National Museum of African American History and Culture

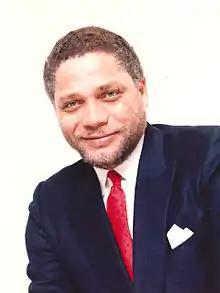
Rep. Mickey Leland, an early supporter of federal legislation for a black history museum

"Field to Factory" encouraged Mack to continue pursuing a museum. In 1987 and 1988, NCEED began lining up support among black members of Congress for legislation that would establish an independent African-American national history museum in Washington, D.C. But NCEED ran into opposition from the African American Museum Association (AAMA), an umbrella group that represented small local African-American art, cultural, and history museums across the United States. John Kinard, president of the AAMA and co-founder of the Anacostia Community Museum (which became part of the Smithsonian in 1967), opposed NCEED's effort. Kinard argued that a national museum would consume donor dollars and out-bid local museums for artifacts and trained staff. Kinard and the AAMA instead advocated that Congress establish a $50 million fund to create a national foundation to support local black history museums as a means of mitigating these problems. Others, pointing to the Smithsonian's long history of discrimination against black employees, questioned whether the white-dominated Smithsonian could properly administer an African-American history museum. Lastly, many local African-American museums worried that they would be forced to become adjuncts of the proposed Smithsonian museum. These institutions had fought for decades for political, financial, and academic independence from white-dominated, sometimes racist local governments. Now they feared losing that hard-won independence.